Indonesia–Venezuela relations

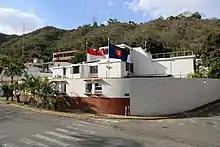
Embassy of Indonesia in Caracas

Nearly two decades after the establishment of diplomatic relations on October 10, 1959. Jakarta opened its embassy in Caracas in 1977. Venezuela reciprocated in 1981.